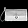
Label: Bag